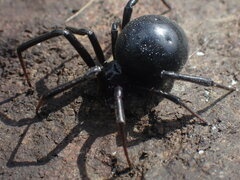
Species: Lactrodectus_hesperus